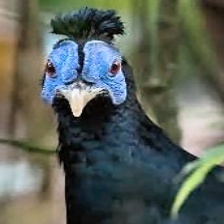
Species: CRESTED FIREBACK
Scientific name: LOPHURA IGNITA